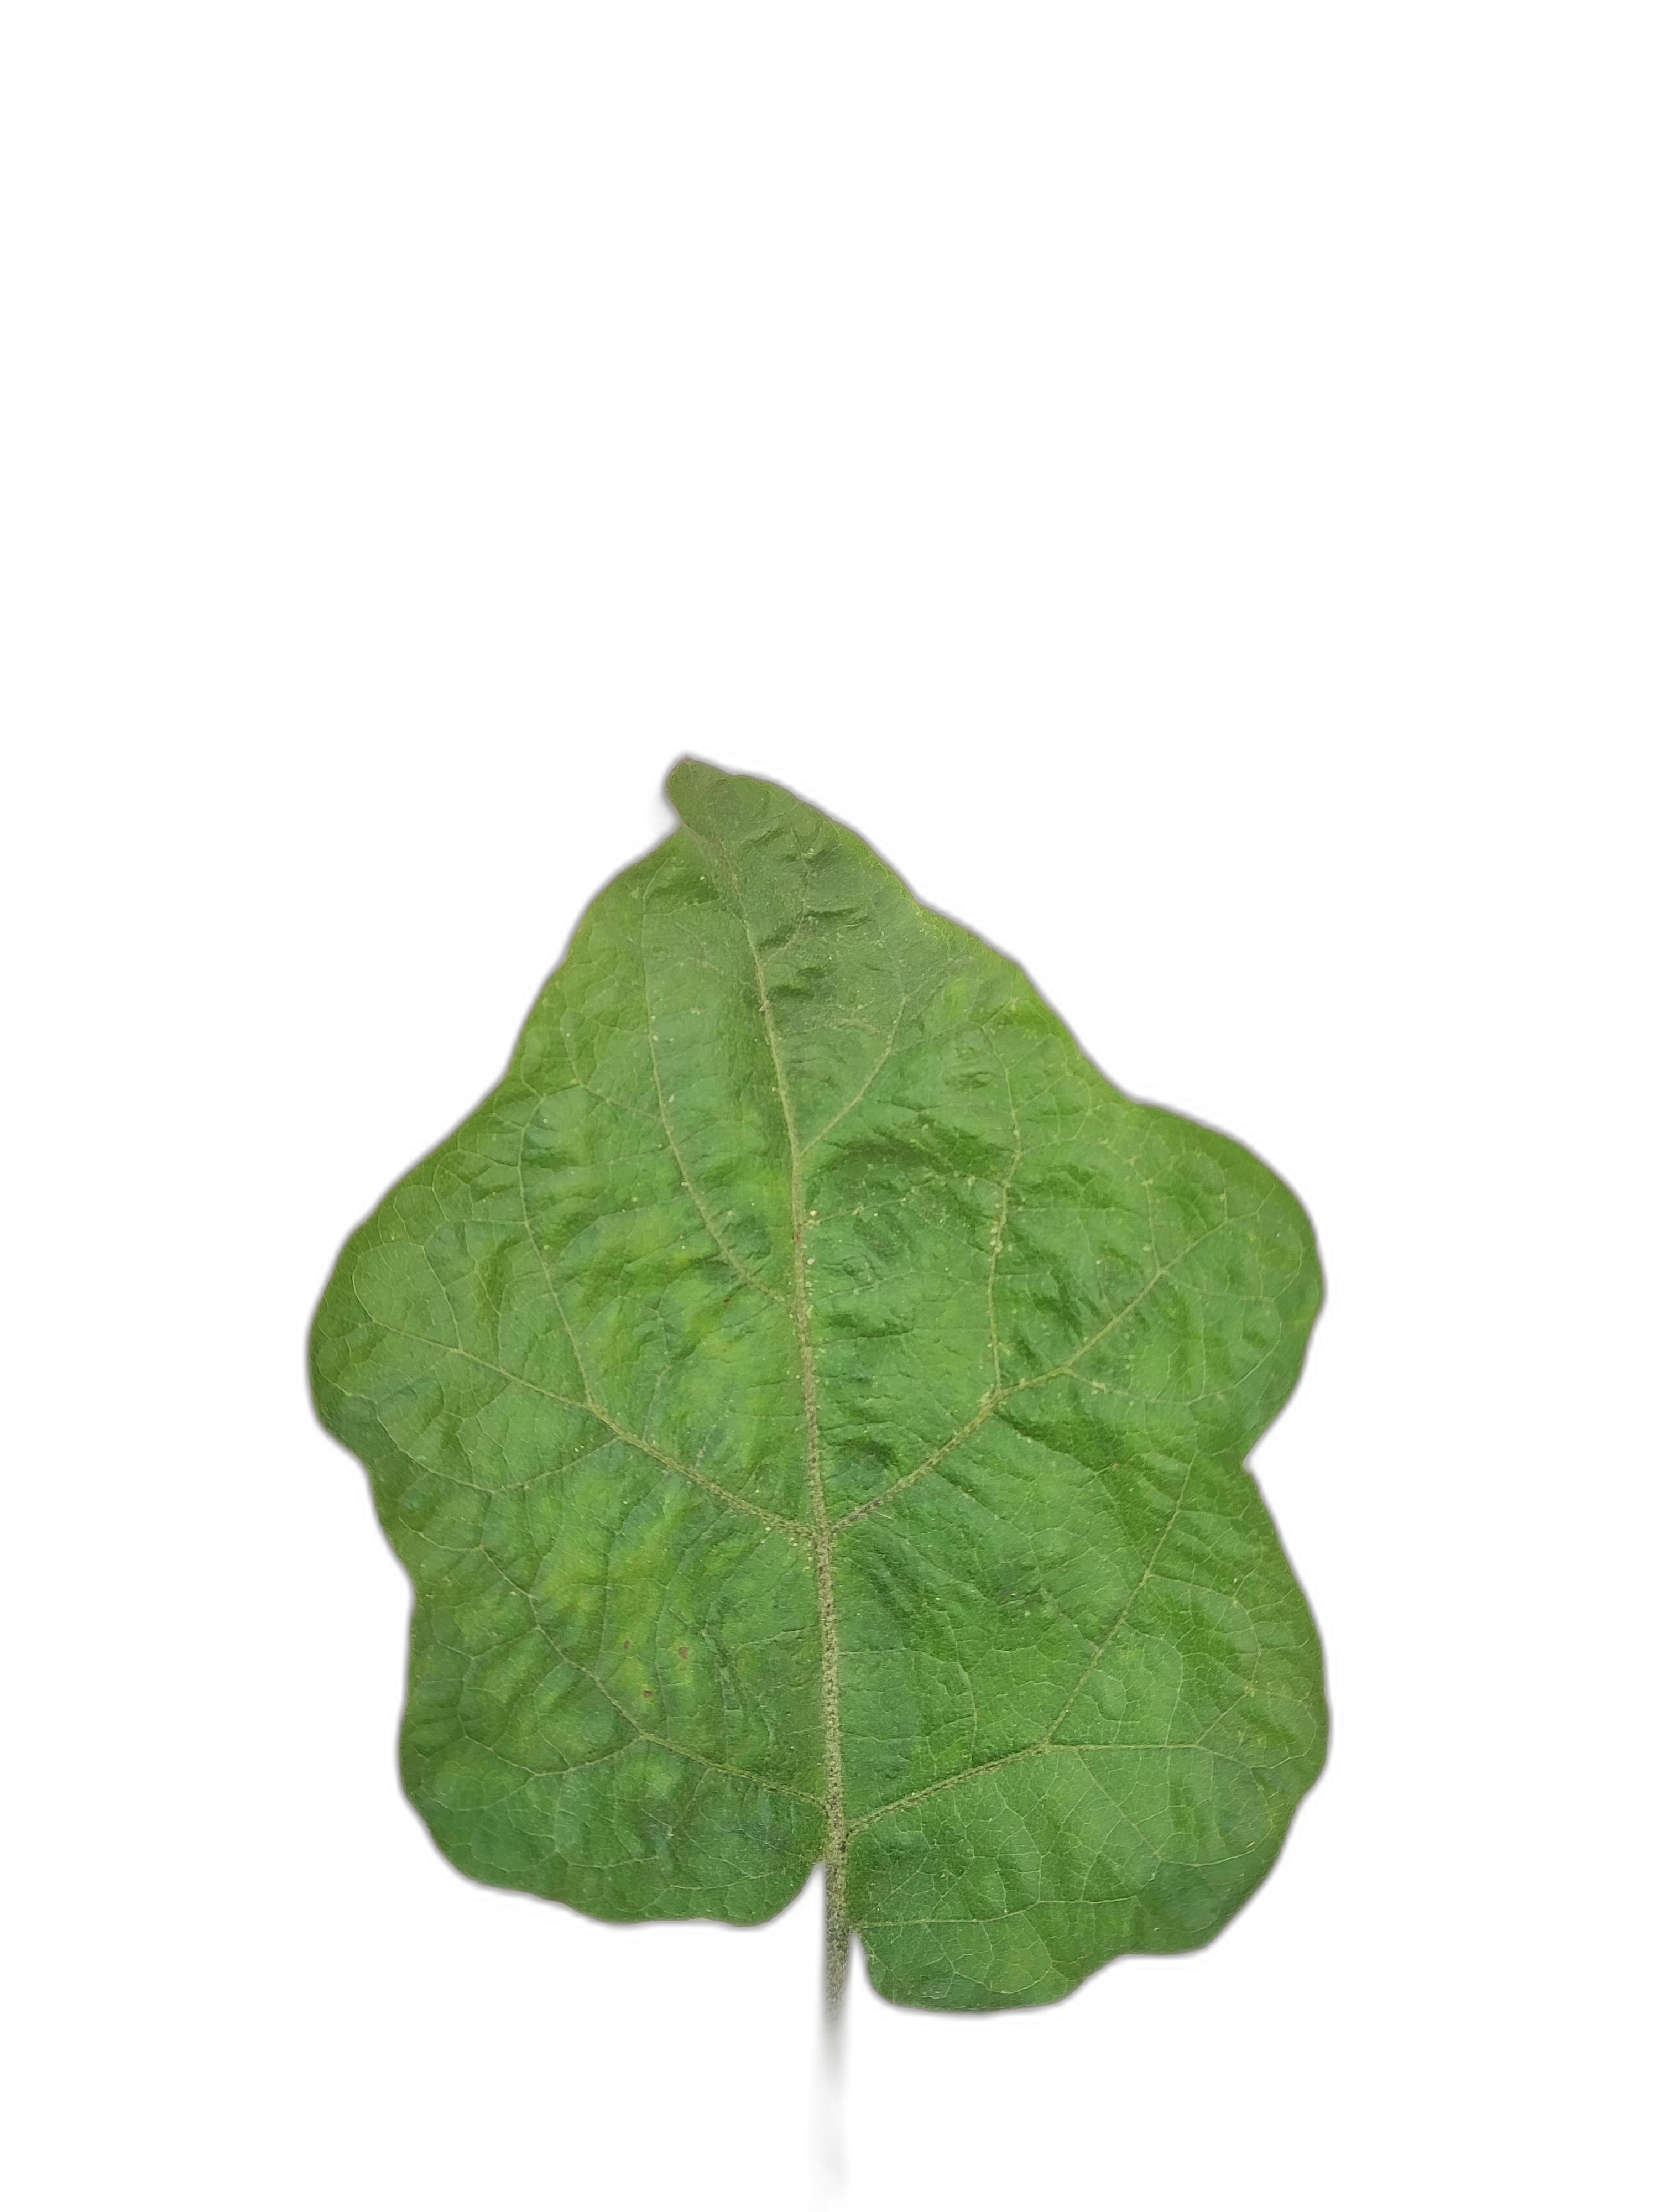
Label: Mosaic Virus Disease